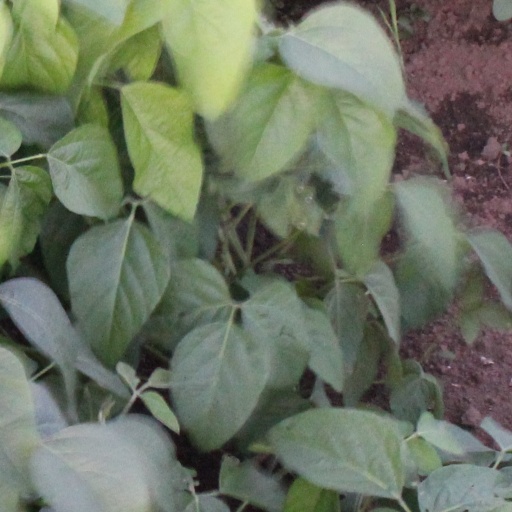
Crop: soybean